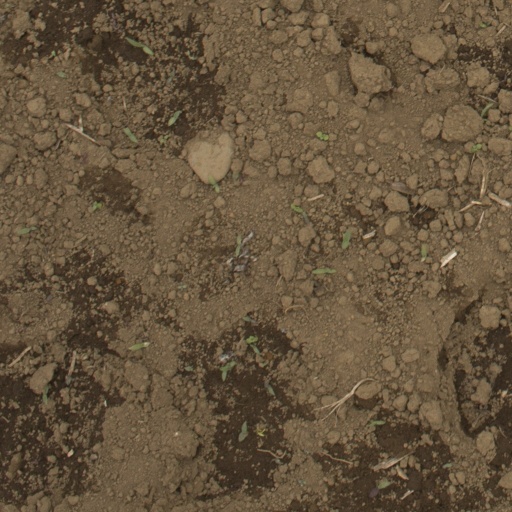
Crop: Jerusalem artichoke